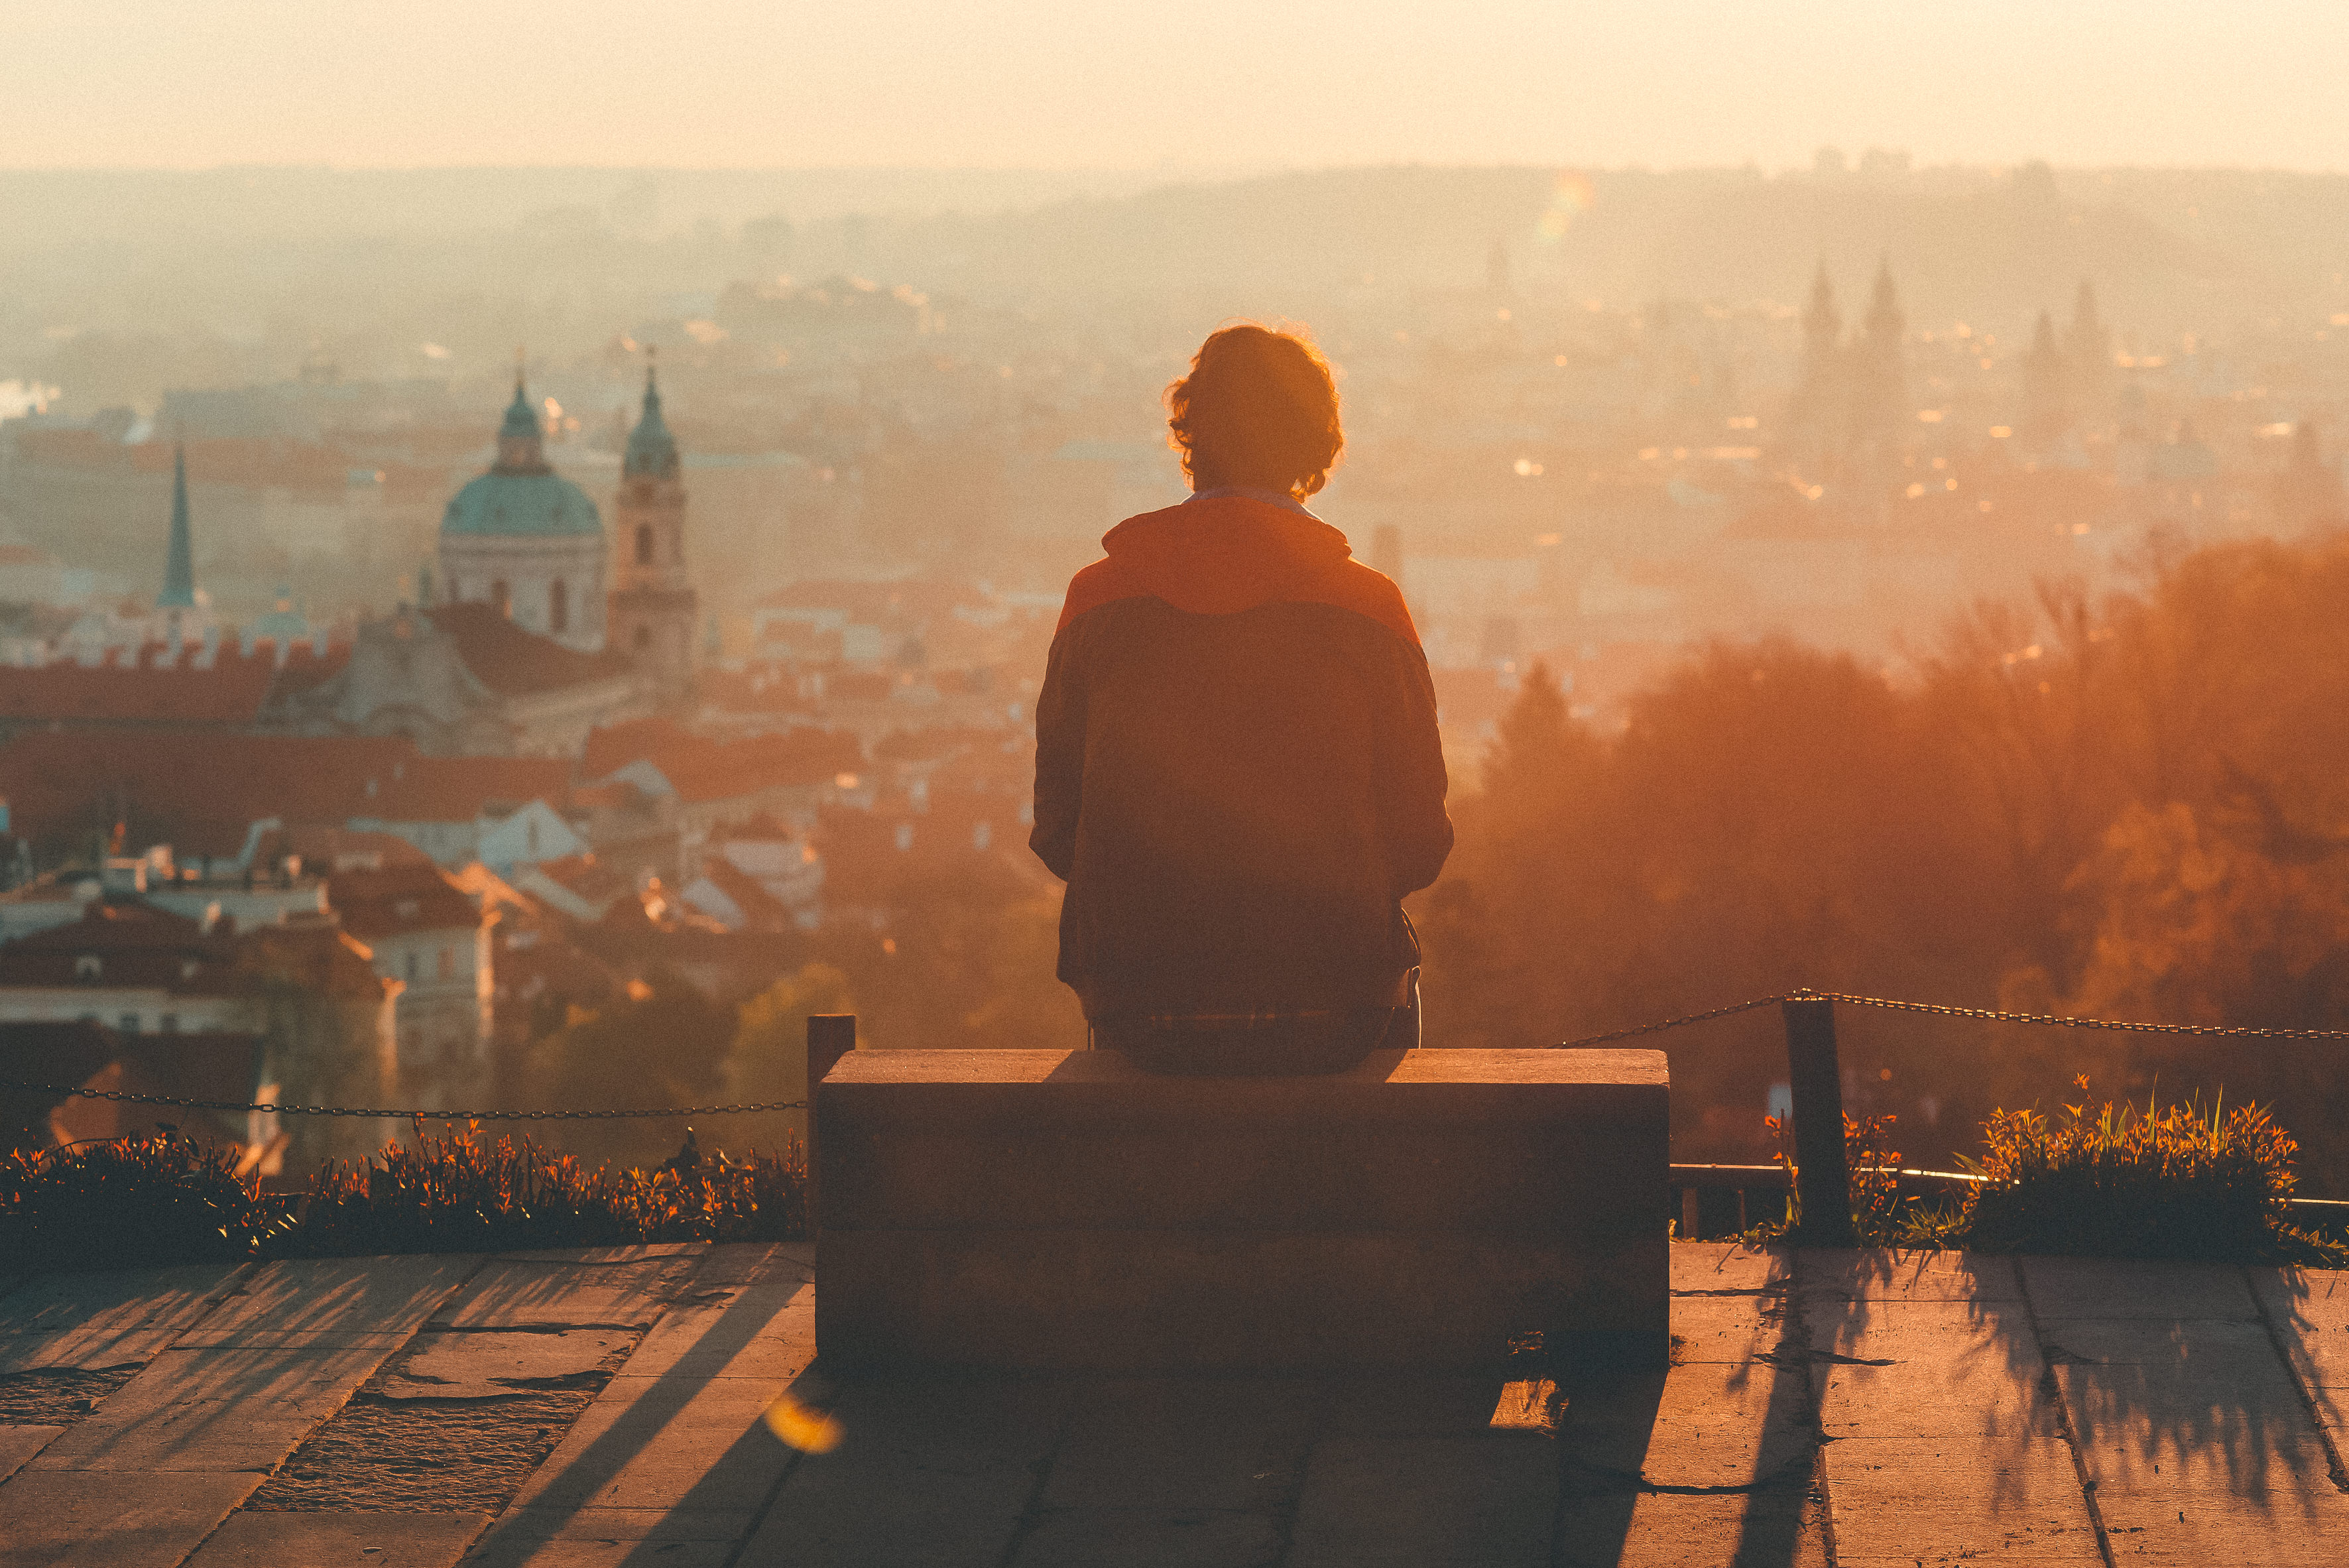
person, sunrise, sunset, sunlight, morning, view, dawn, city, dusk, evening, reflection, sitting, outdoors, temple, buildings, photograph, image, atmospheric phenomenon, sunsrise